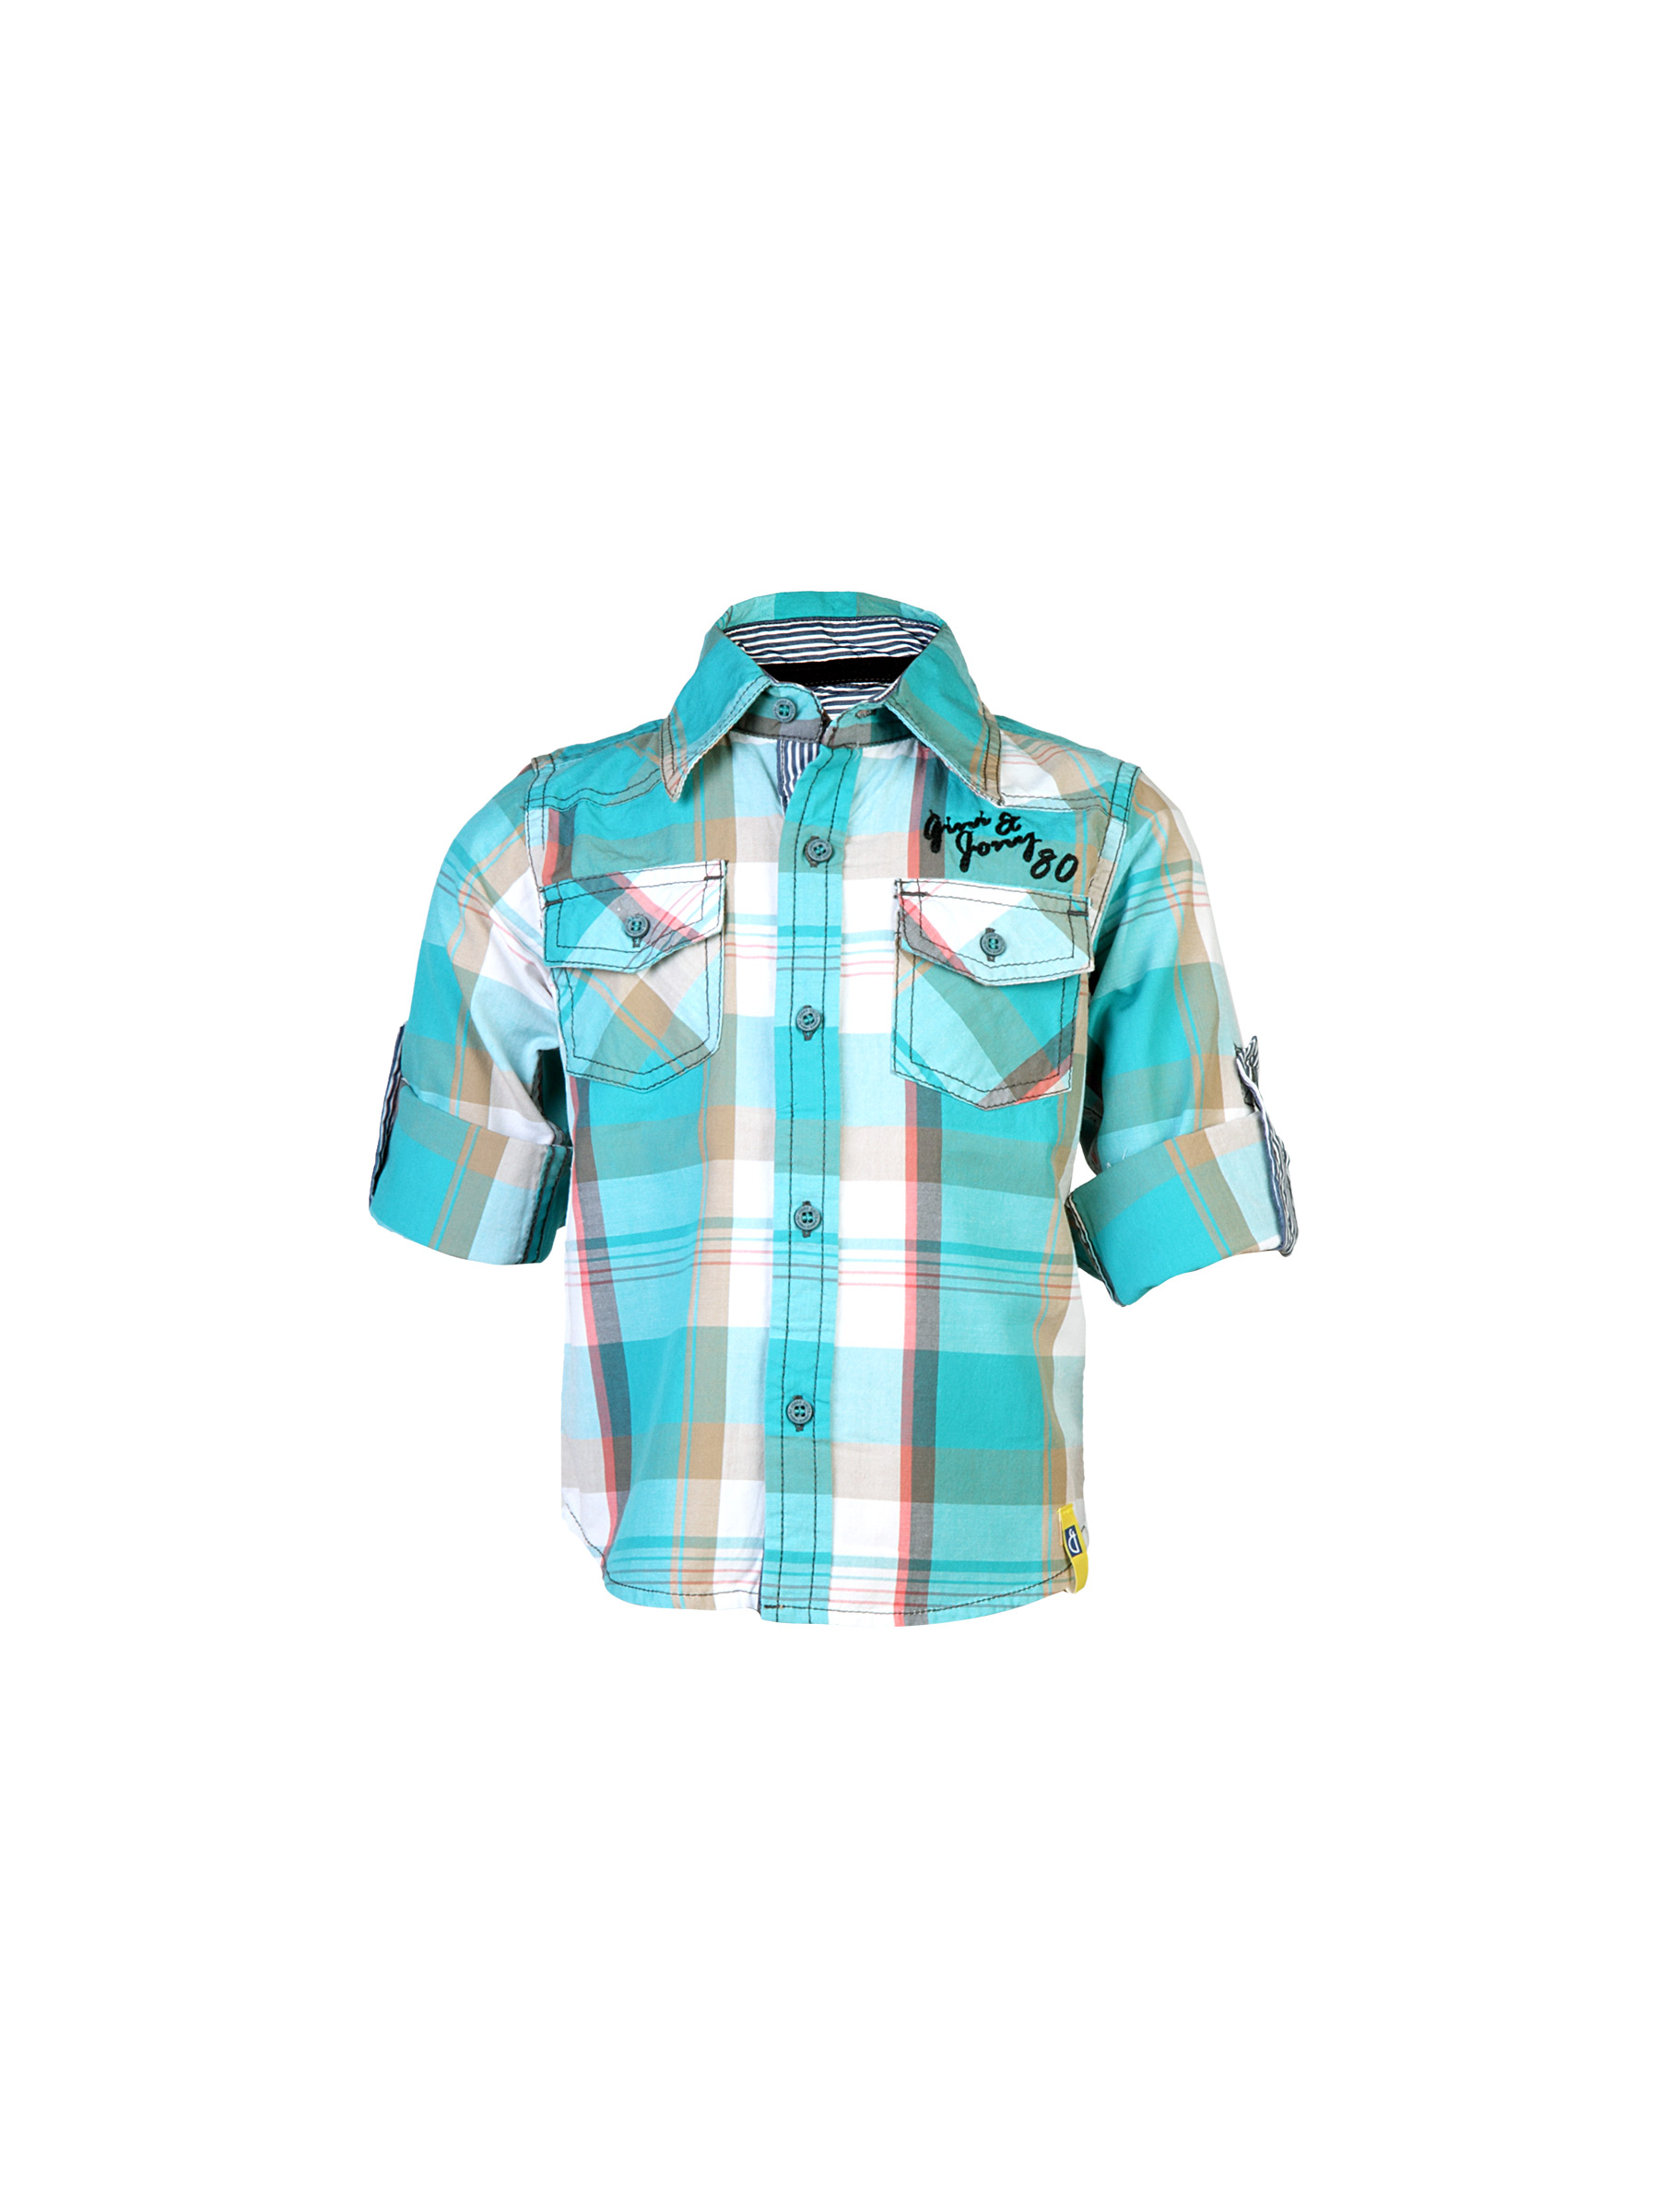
Gini and Jony Kids Boys Check Blue Shirts
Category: Apparel / Topwear / Shirts
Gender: Men
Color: Blue
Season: Fall 2011
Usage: Casual